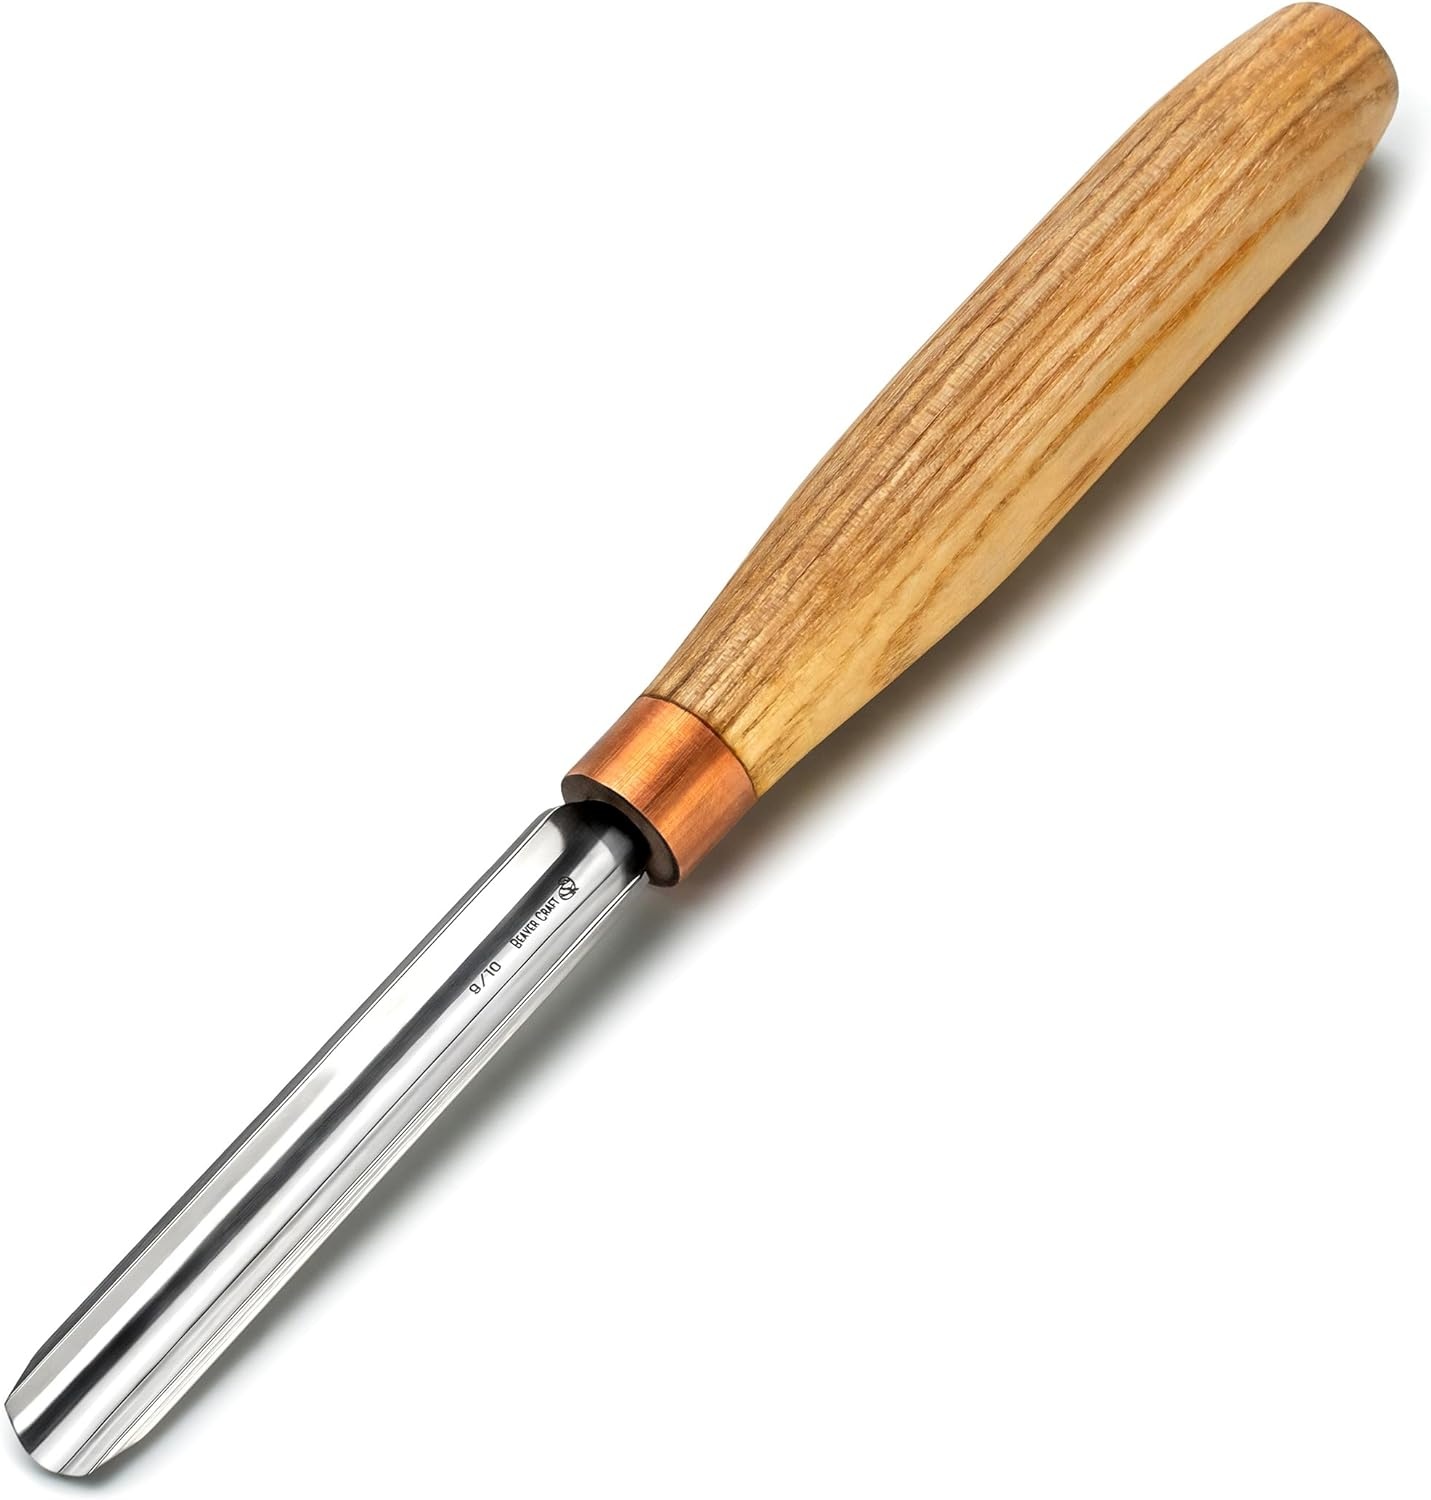
BeaverCraft Wood Carving Gouge K9/10 Woodworking Hand Chisel Compact Wood Carving Knife for Beginners and Profi...
BeaverCraft Wood Carving Gouge K9/10 Woodworking Hand Chisel Compact Wood Carving Knife for Beginners and Profi Gouge Made in Europe: if you are looking for the high quality wood carving chisels, we are here for you. Our European production, located in Ukraine, will not let you and your expectations down! Wood Carving Chisel Versatility: our wood carving chisels will work great with both soft and hard wood. So don’t be shy to put it to the test and enjoy the carving process with it! Wood Carving Gouge for Deep Cuts and Shaping: this wood carving chisel is most suitable for deep cuts and shaping of your carving. Get your details with this one and make your carving look gorgeous! Gouging Chisel Comfortable Design: our wood carving chisel is pleasant to work with thanks to its ergonomic handle made of ash. It lets you work longer and get tired slower! Woodworking Tool Sharp High-Carbon Blade: the wood carving chisels we produce are all made with high-carbon steel so you can be ensured of their ability to satisfy your carving needs! FREE standard shipping within the United States(3-6 Days)on all orders! 100% money back guarantee for items not delivered or damaged during shipping. Safe and secure checkout with our high quality encryption Shipping services: UPS, FedEx, USPS. Only ship to the lower 48 states, no APO/FPO addresses or PO Boxes allowed. Local pickups and combined shipping options are not provided at this time. Return You can return a product for up to 30 days from the date you purchased it. Any product you return must be in the same condition you received it and in the original packaging. Please keep the receipt. A full refund if you don’t receive your order A full refund if your order does not arrive within the guaranteed time (6-7 business days not including 1 processing day.) Payment We accept payment by any of the following methods: Credit Cards, PayPal, Shop Pay, Apple Pay, Google Pay, Amazon Pay, Meta Pay Feedback Customer satisfaction is very important to us. If you have any problem with your order, please contact us and we will do our best to make you satisfied. Contact Us If you have any queries, please contact us via Support@ZeeBooth.com We usually respond within 24 hours on weekdays.
Brand: BeaverCraft
Category: Hardware > Tools > Carving Chisels & Gouges > U-Gouges